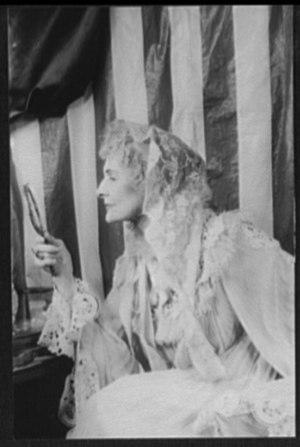
Cathleen Nesbitt, CBE, est une actrice anglaise, née Cathleen Mary Nesbitt le 24 novembre 1888 à Liskeard, morte le 2 août 1982 à Londres.